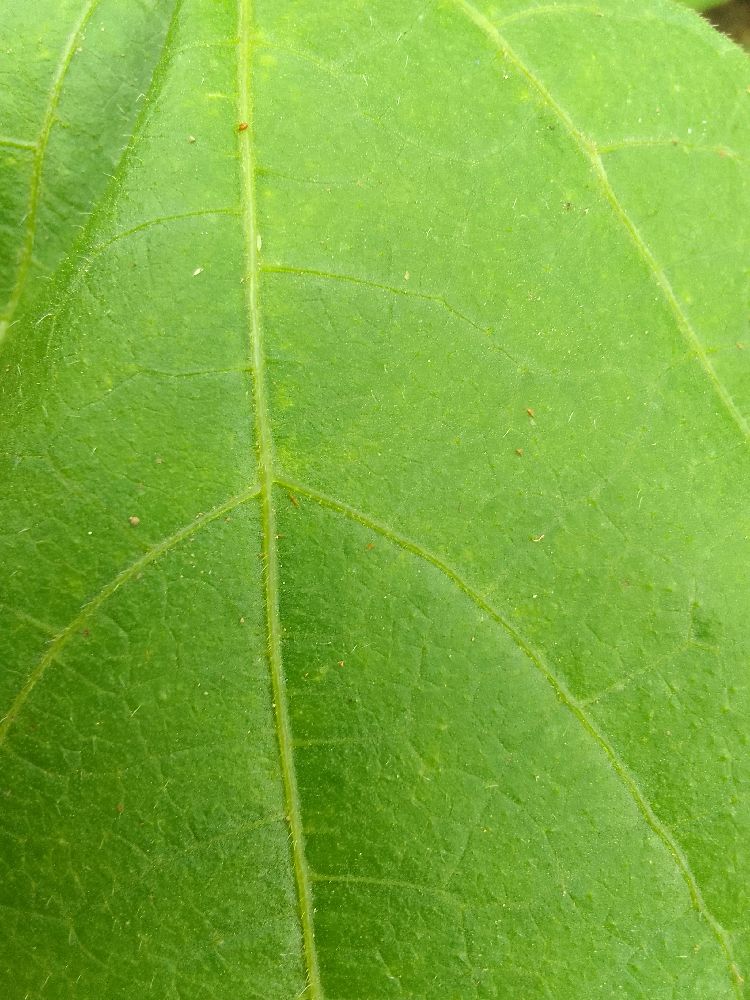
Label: healthy